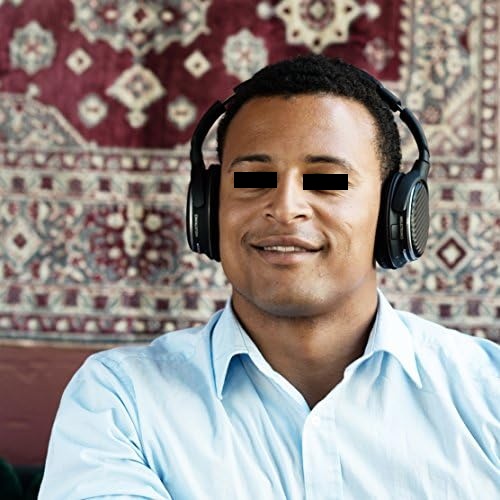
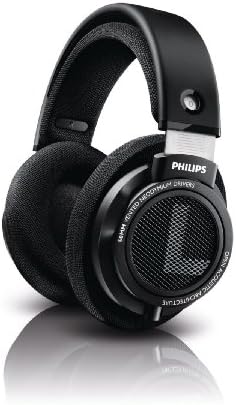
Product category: headphones
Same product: no